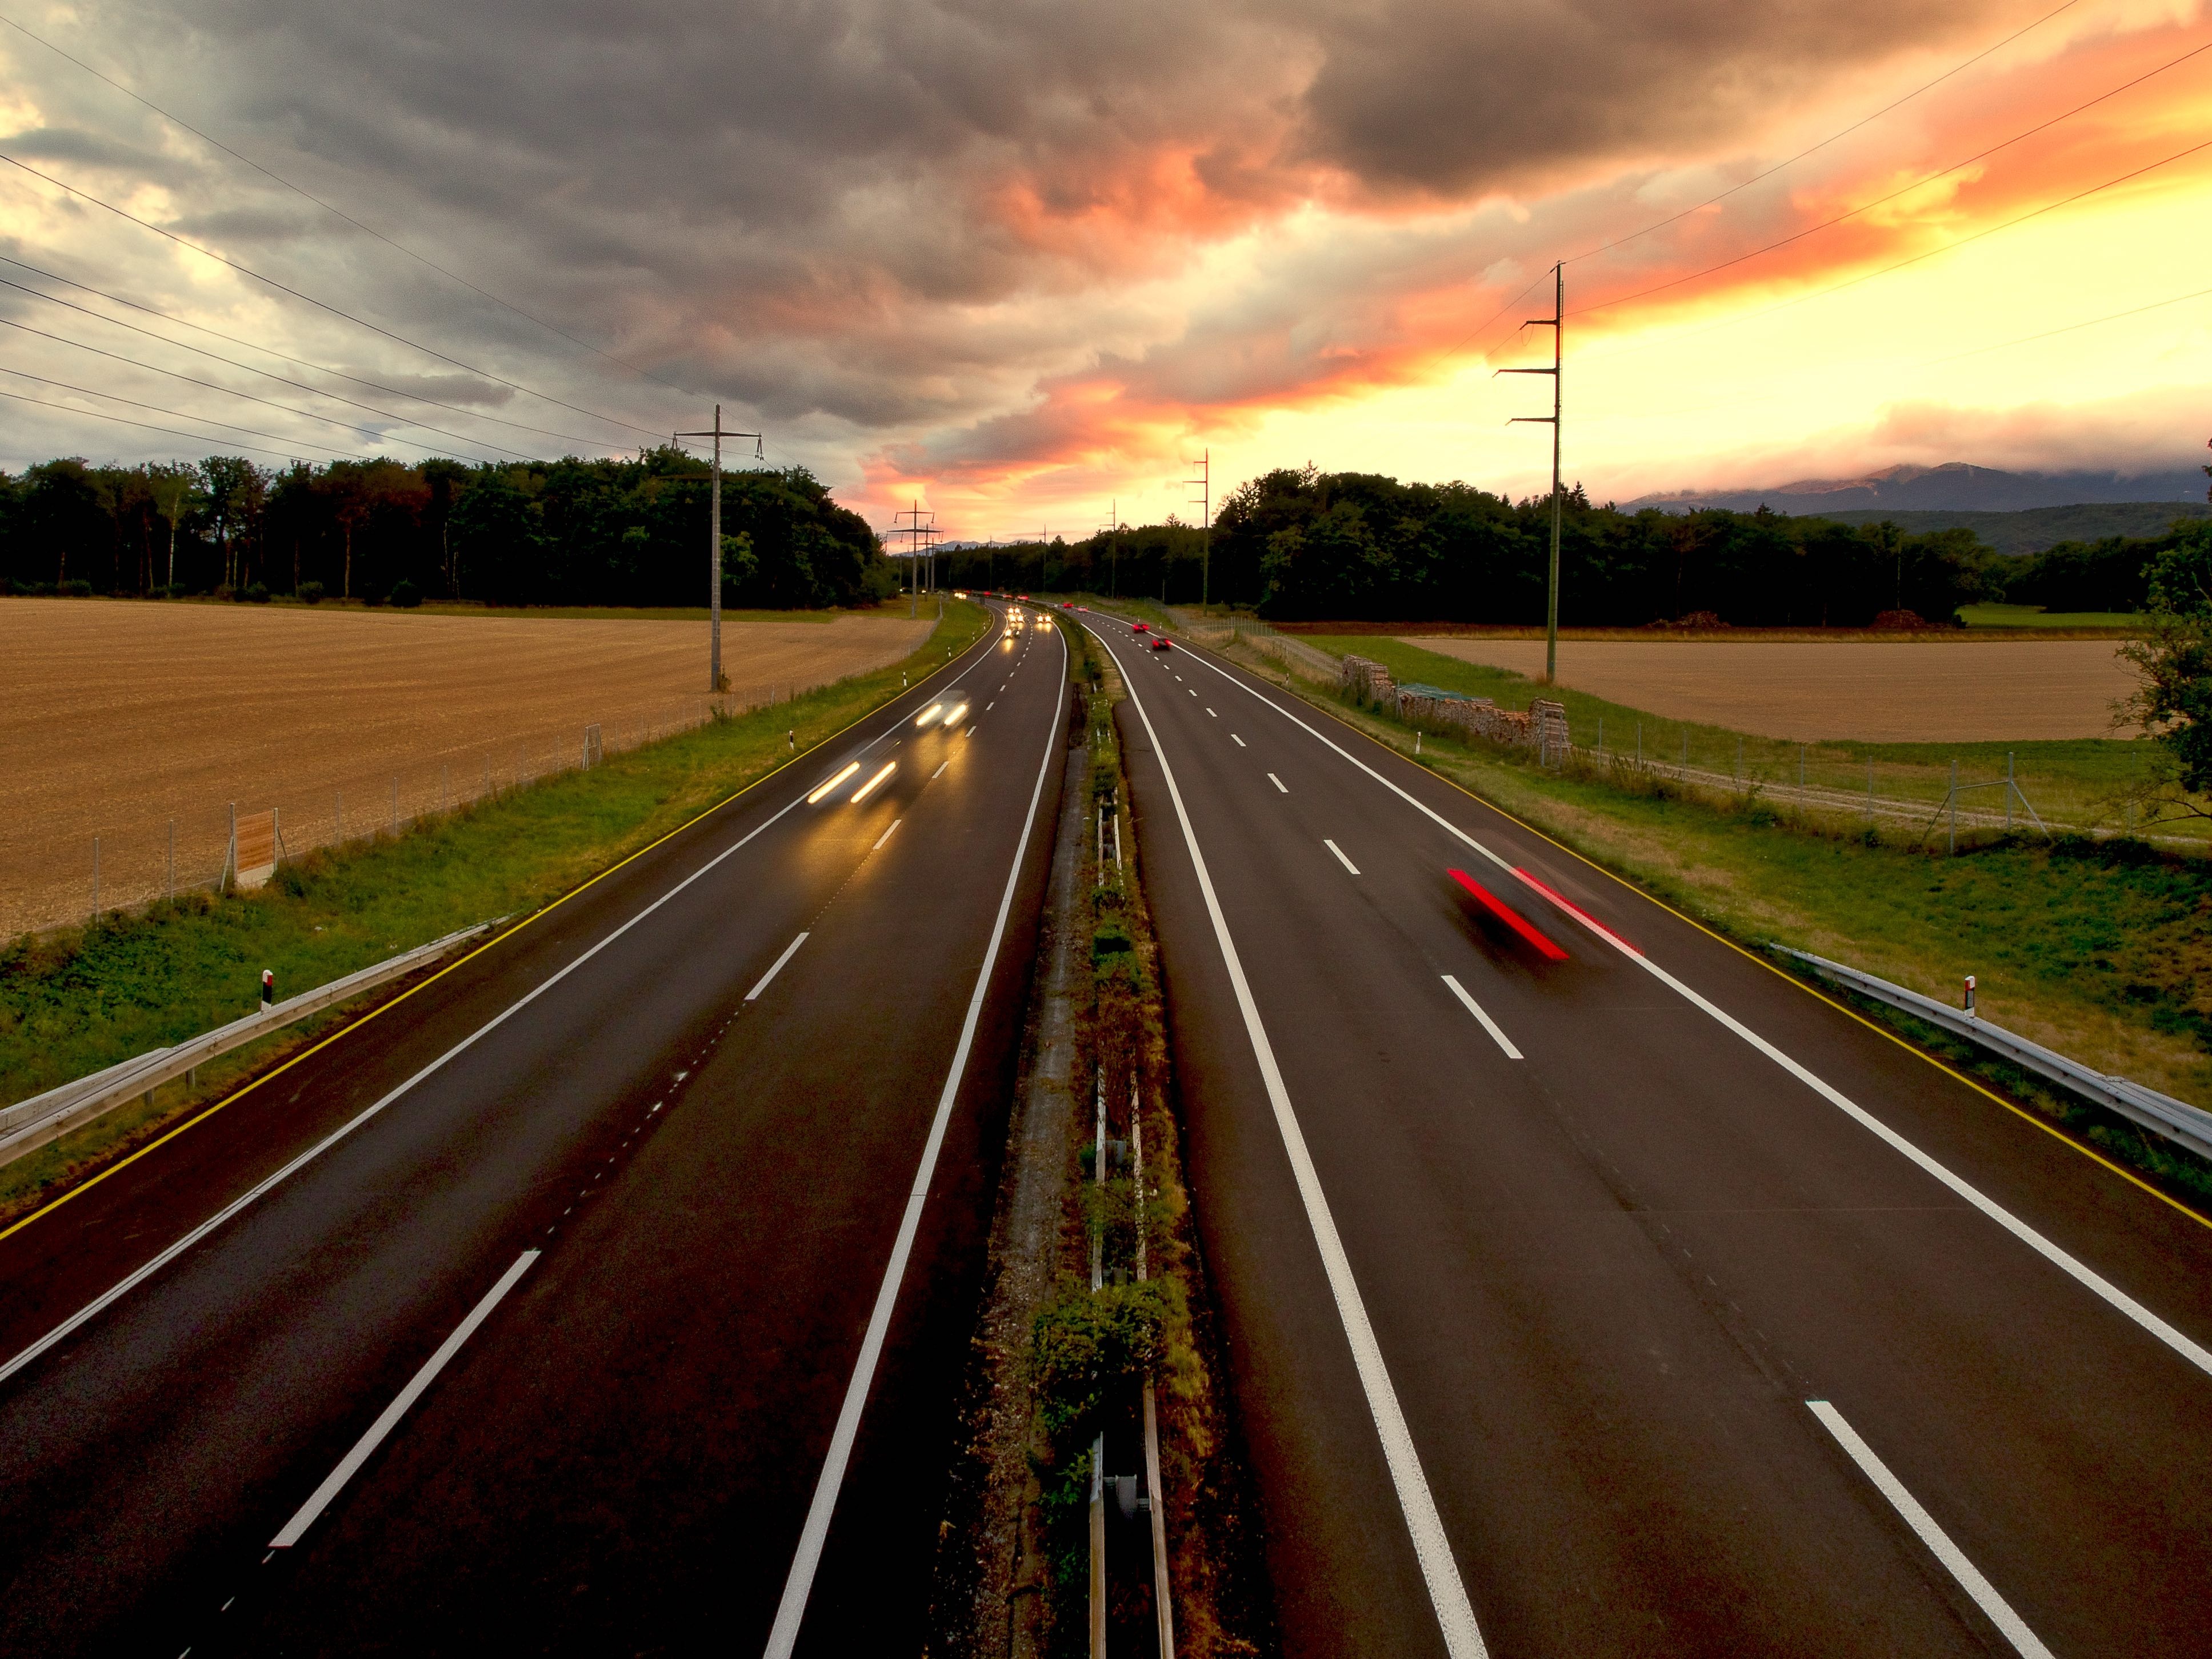
horizon, light, sky, sunset, road, car, morning, highway, driving, travel, freeway, dusk, transport, evening, drive, freedom, speed, lane, infrastructure, motorway, car driving, driving car, car on road, fast car, nonbuilding structure, controlled access highway